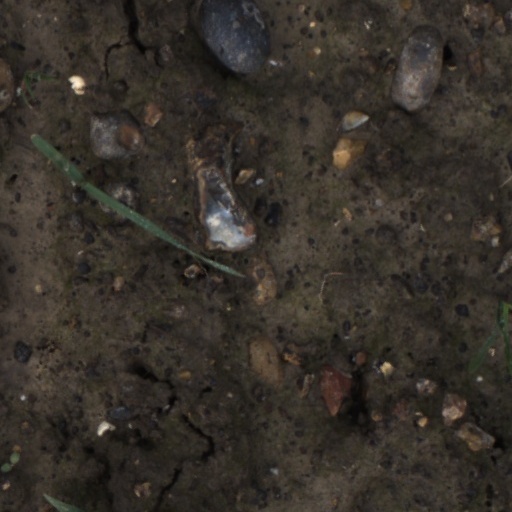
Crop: wheat